Stanmore tube station

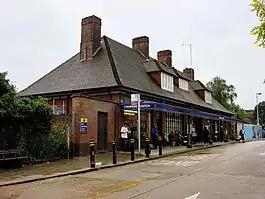
Stanmore station

Stanmore is a London Underground station in Stanmore, north-west London. It is the northern terminus of the Jubilee line and the next station towards south is Canons Park. The station is located on the south side of London Road (part of the A410) and is in Travelcard Zone 5.